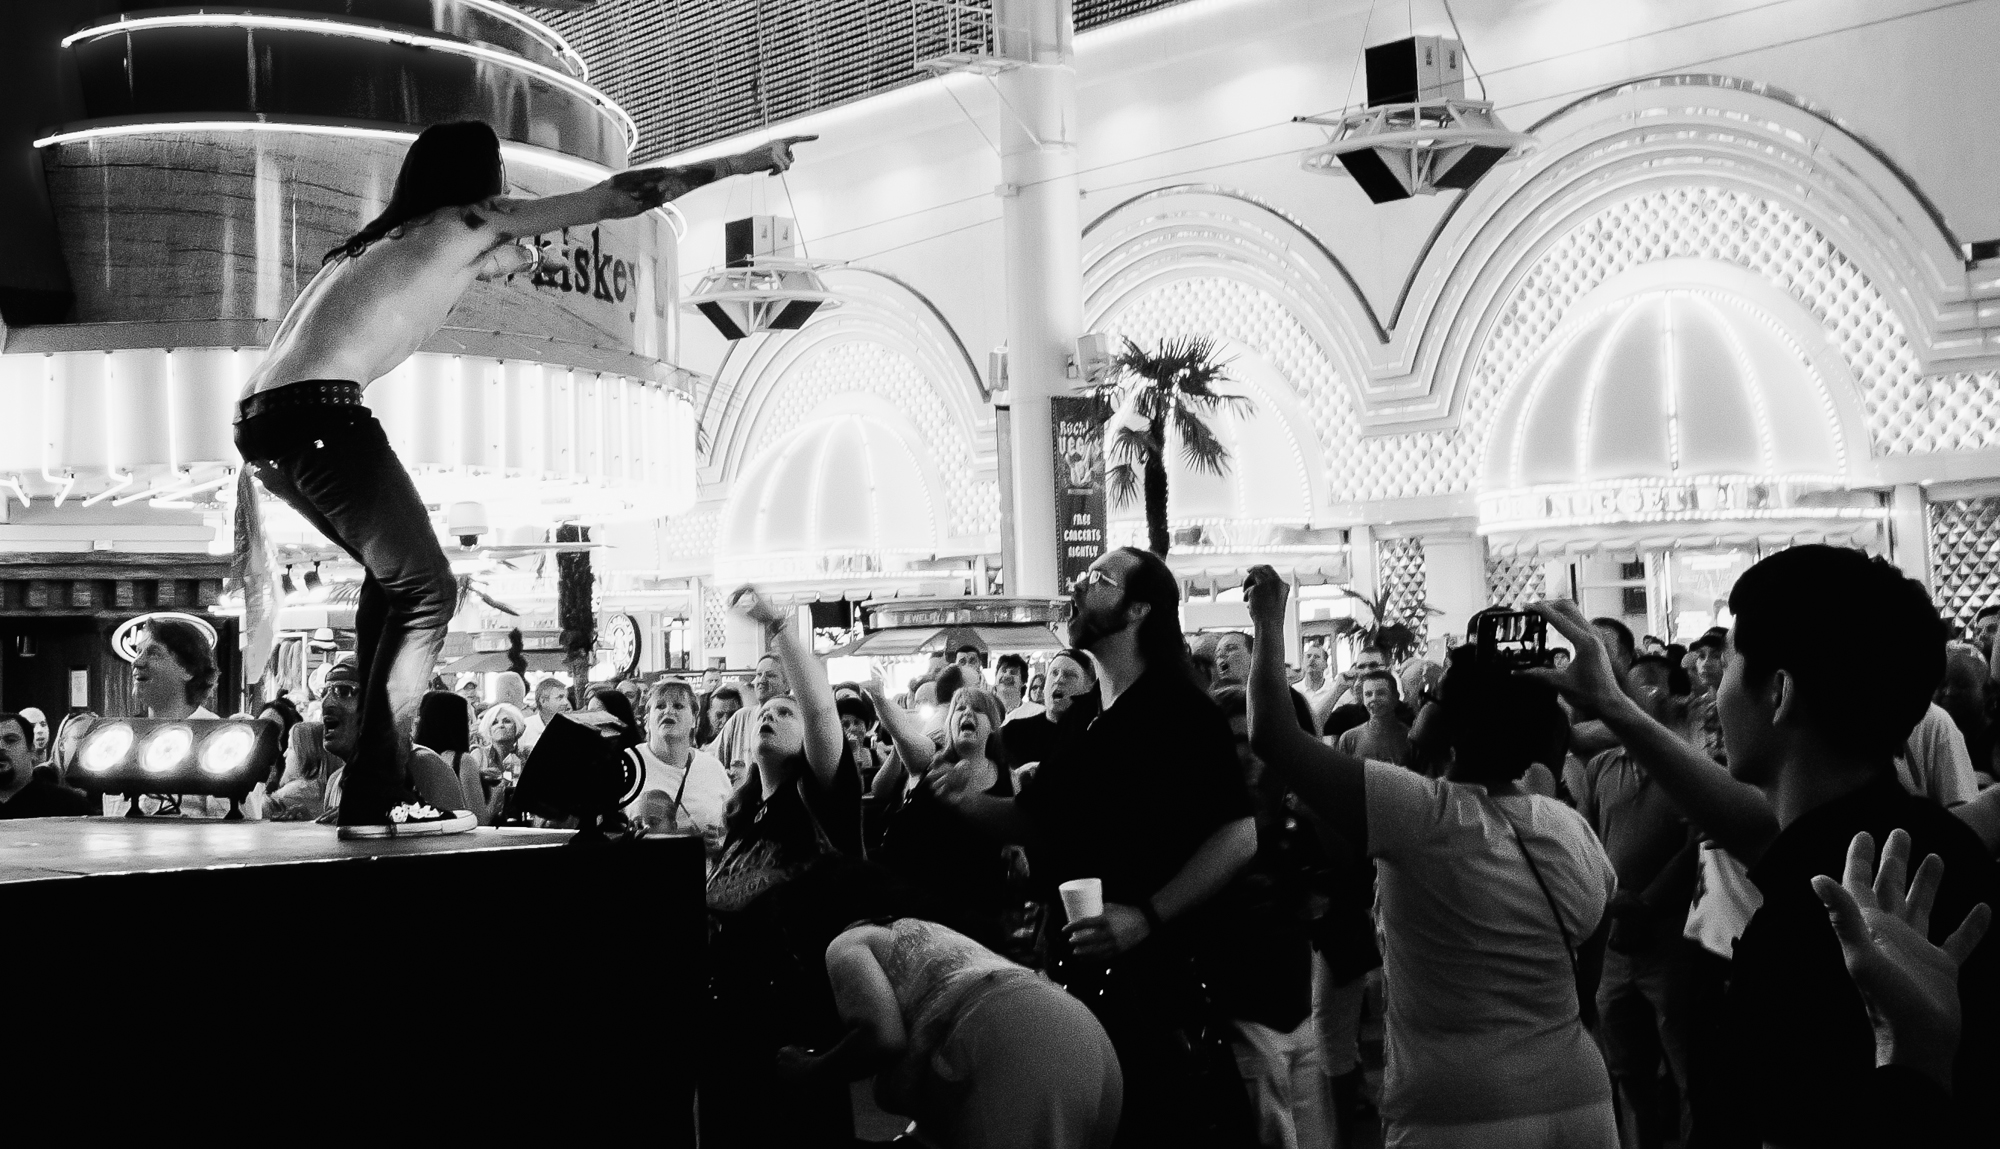
black and white, white, crowd, black, monochrome, photograph, monochrome photography